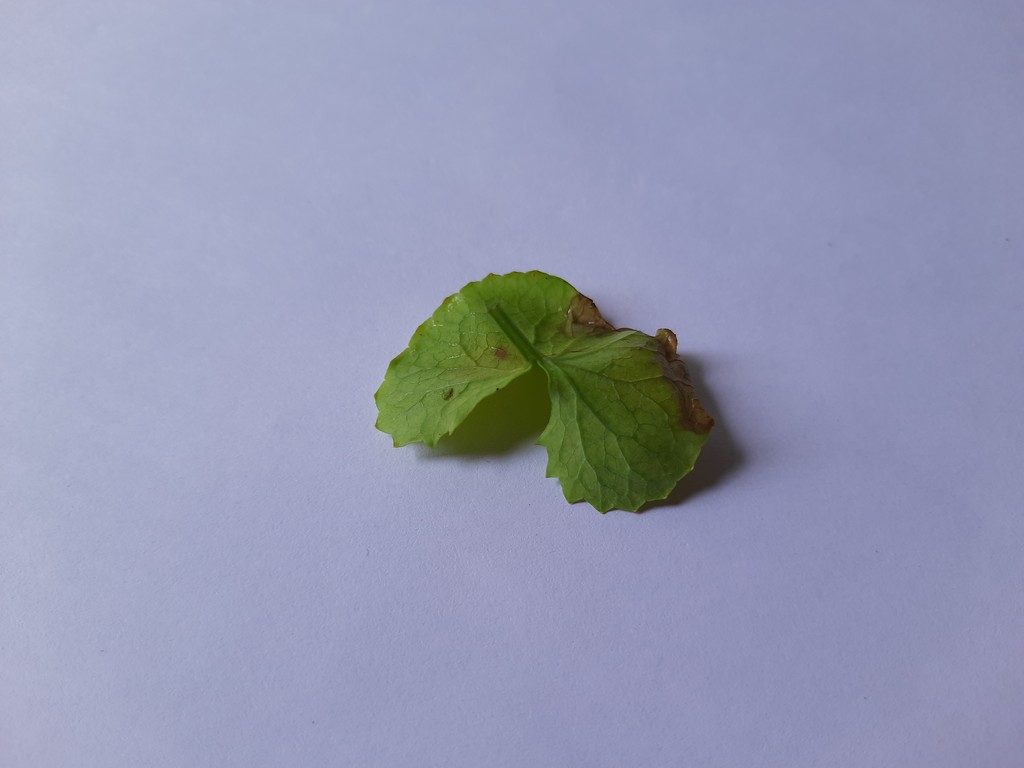
Label: Unhealthy